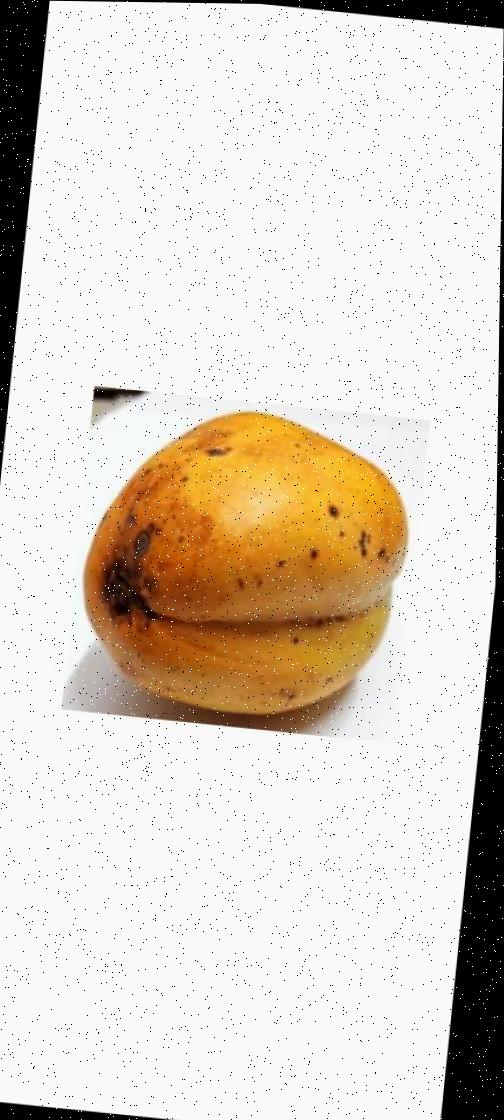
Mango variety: Bari-11